The Chocolate Girl (1932 film)

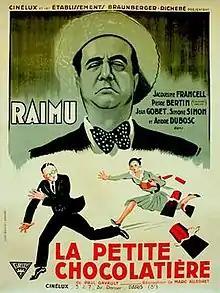

The Chocolate Girl (French: La petite chocolatière) is a 1932 French comedy film directed by Marc Allégret and starring Raimu, Jacqueline Francell and Pierre Bertin. It is an adaptation of Paul Gavault's play "The Chocolate Girl". The film's sets were designed by the art director Gabriel Scognamillo.